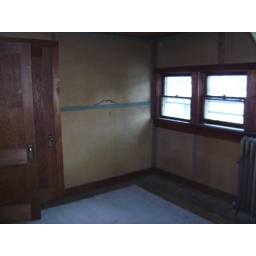
A mostly finished bedroom in the attic, windows face the front yard